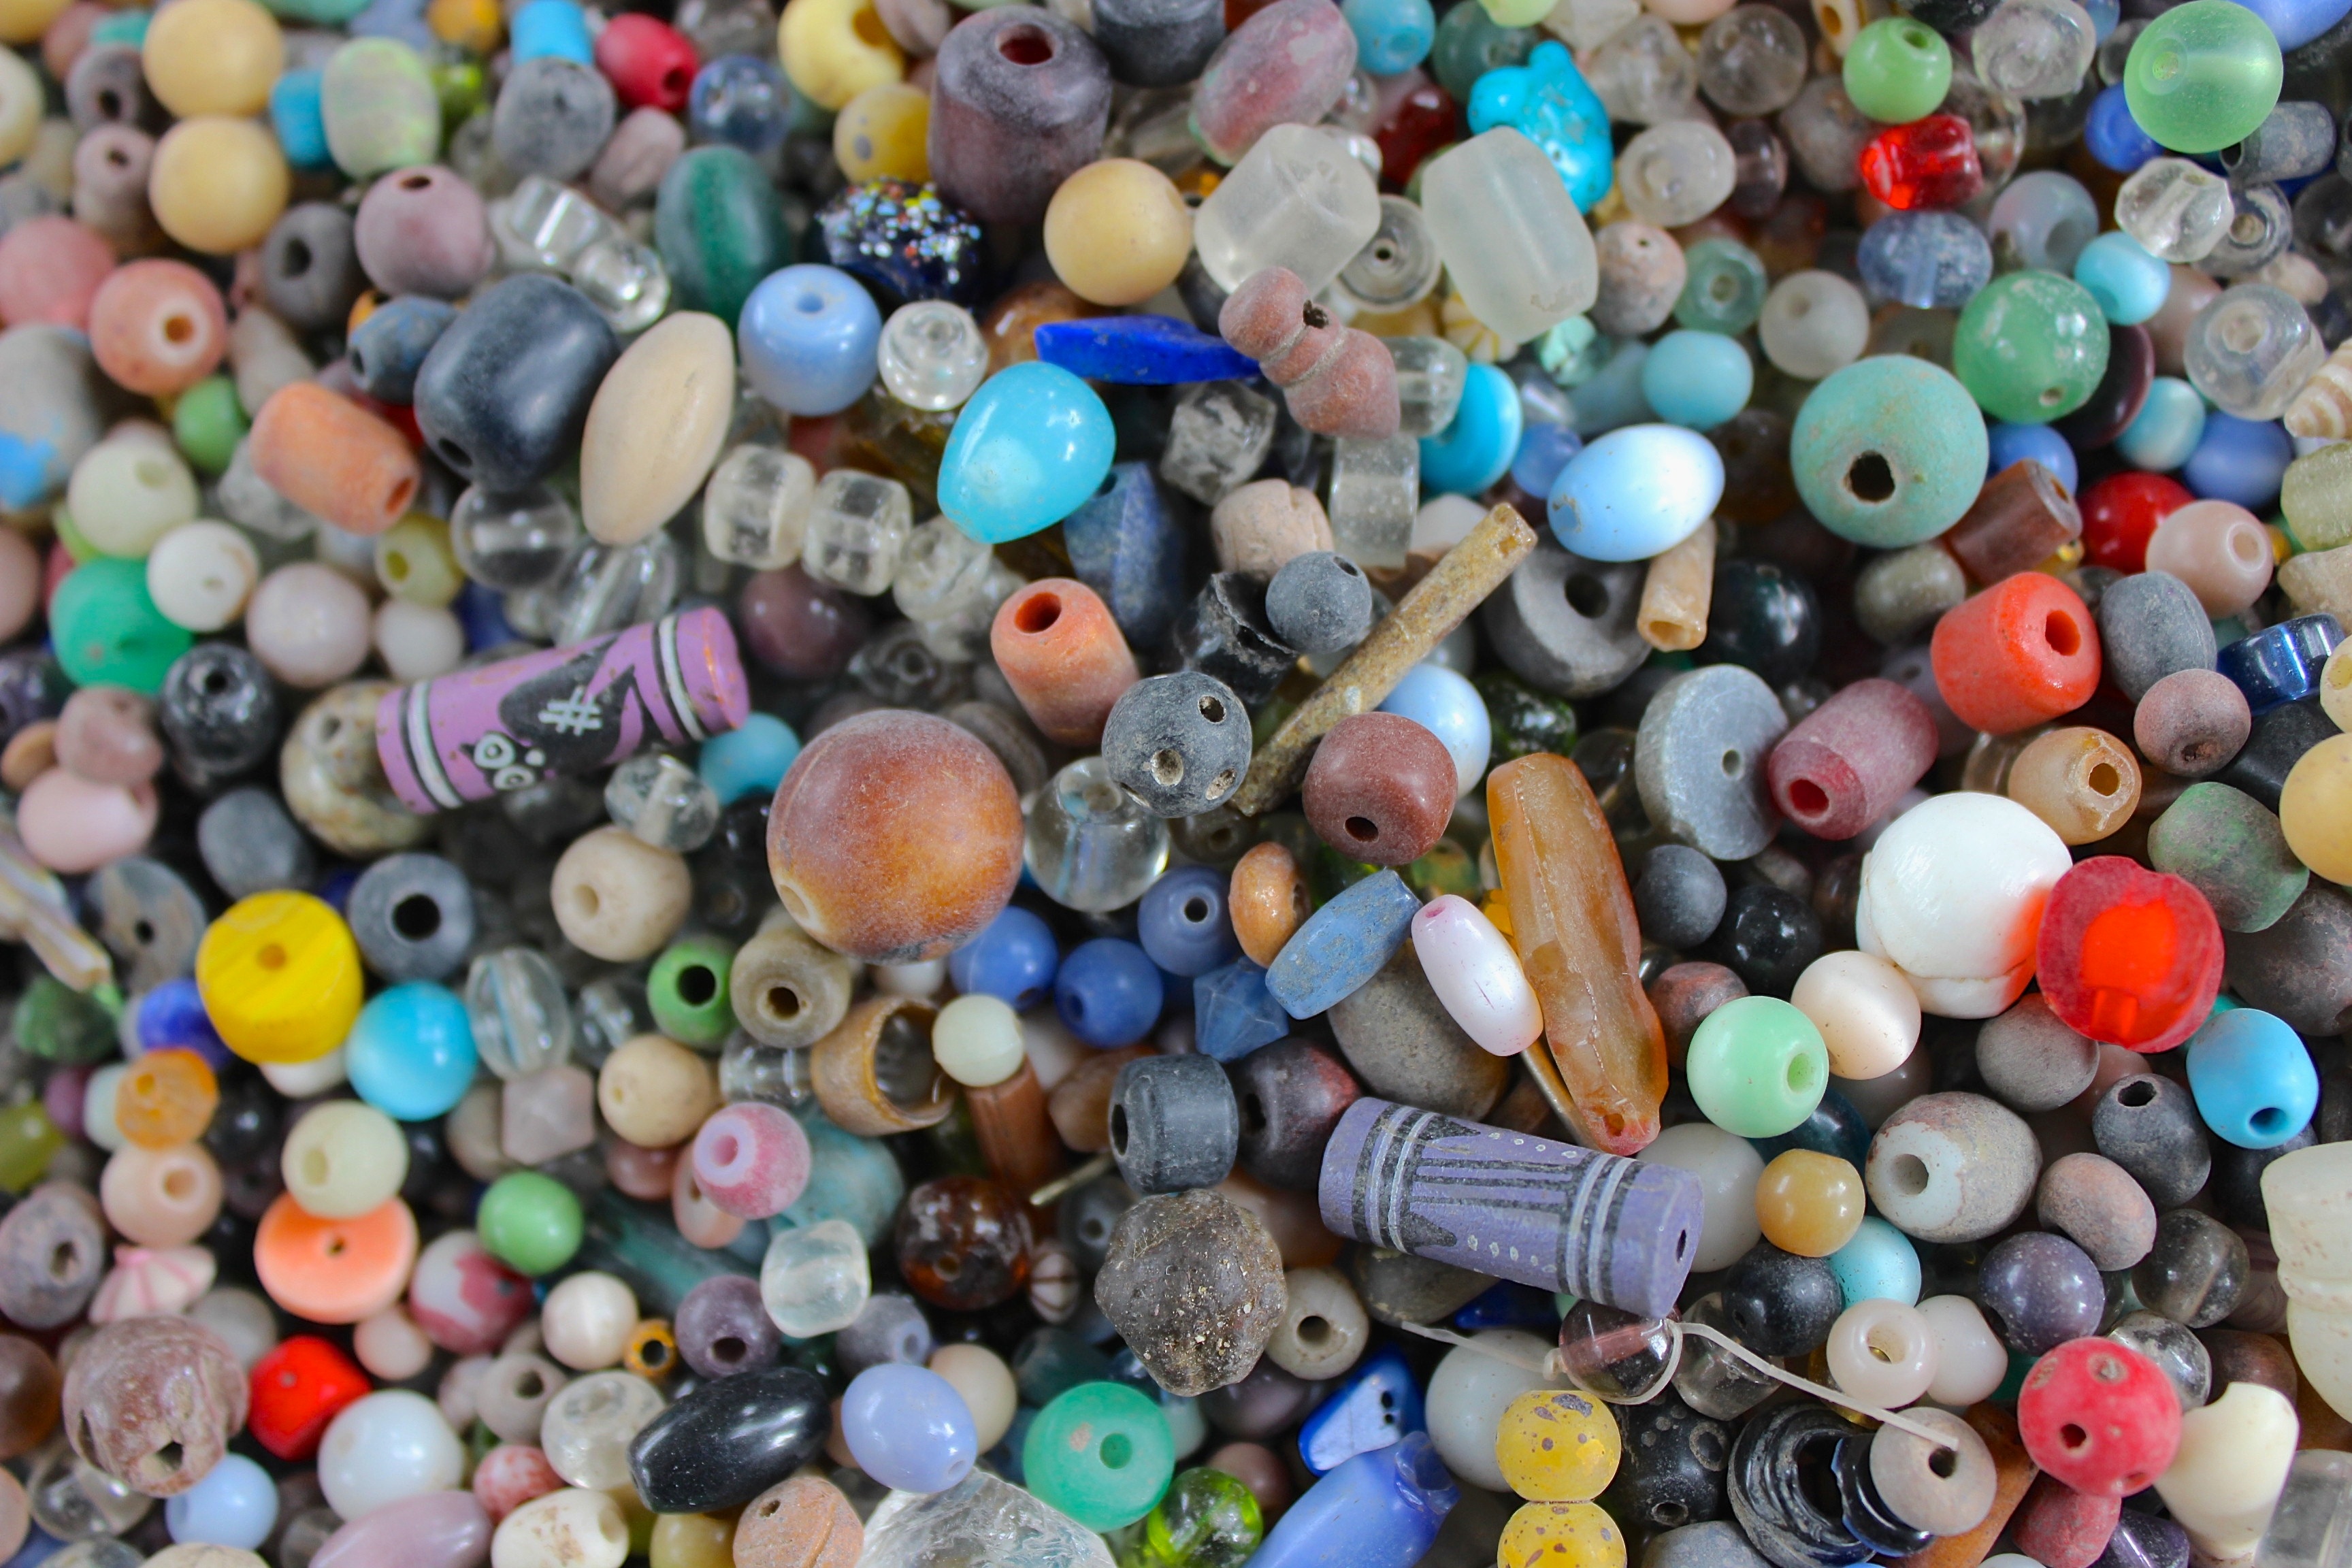
glass, color, colorful, bead, material, art, beads, tinker, jewelry making, fashion accessory, wood beads, wood jewelry